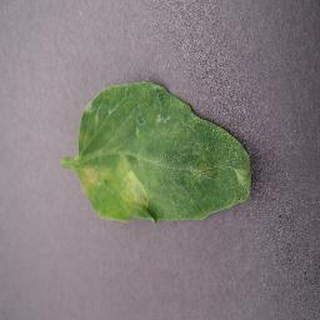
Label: tomato_late_blight